Canon Frome

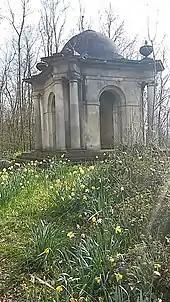
John Hopton's mausoleum at Meephill

The parish church of St. James, close by Canon Frome Court House, is the third sacred building to occupy the site. The red brick West Tower was built in 1680, but the rest of the church was rebuilt in 1860 by the architect George Bodley. It is in the early English style, with an ornate chancel and alabaster reredos.